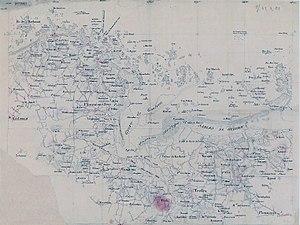
La Baie de Goulven et l'Anse de Kernic entre 1771 et 1785
Le site des Dunes de Keremma, situé dans le nord Finistère sur les communes de Tréflez et Plounévez-Lochrist, est le plus grand cordon dunaire de Bretagne. D'une superficie d'environ 185 hectares, il est la propriété du conservatoire du littoral depuis 1987.
Plounévez-Lochrist [pluneve lokʁist] est une commune du département du Finistère, dans la région Bretagne, en France.
Plounéour-Trez [pluneuʁ tʁɛs] est une ancienne commune située sur la côte nord du département du Finistère, dans la région Bretagne, en France.